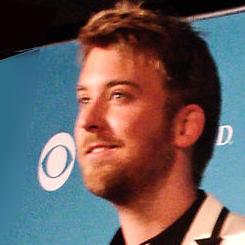
Age: 28